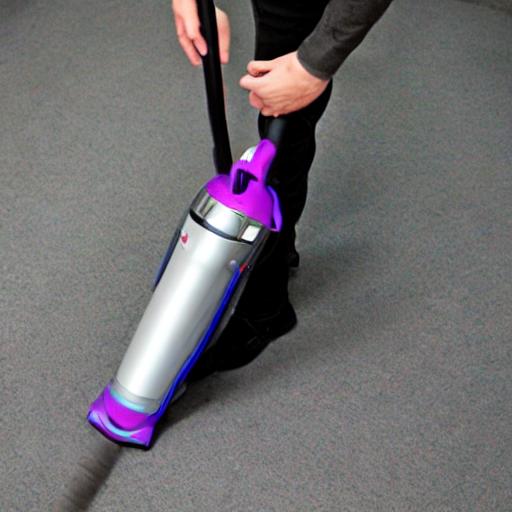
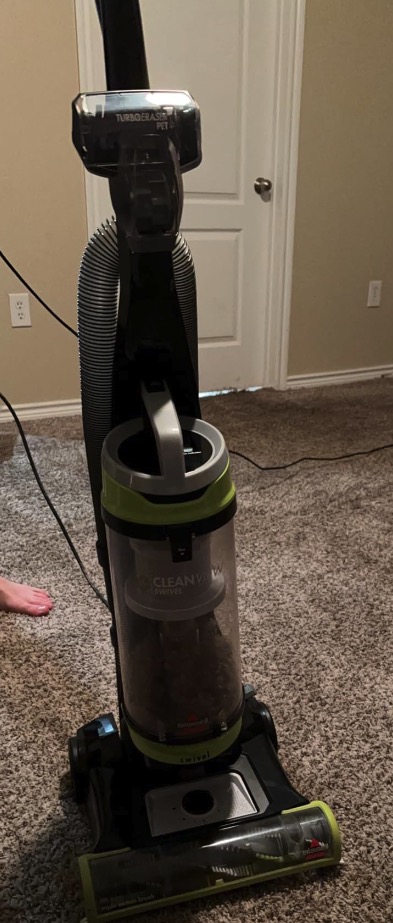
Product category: items_vacuum
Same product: no